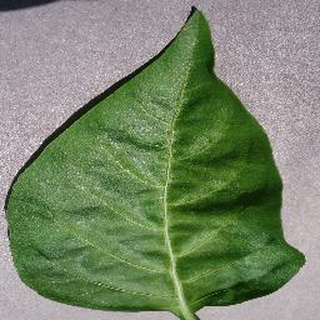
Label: healthy_bell_pepper